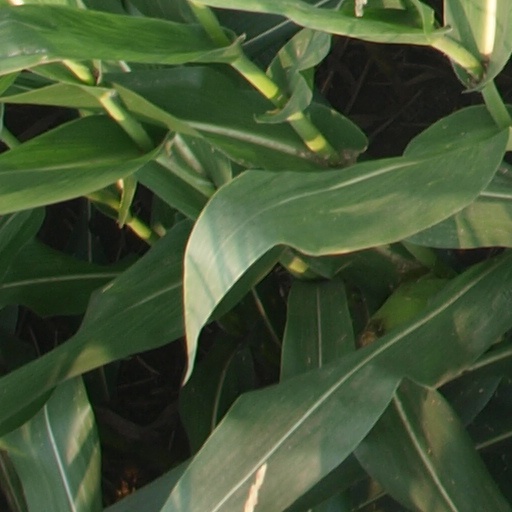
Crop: maize; corn